USS Wichita (CA-45)

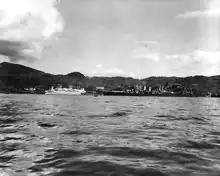
"Wichita" and in Nagasaki harbor

The invasion began on 1 April, and "Wichita" provided gunfire support to the landing troops on the southern beaches. At around 12:00, she left the firing line to replenish her ammunition. She resumed bombardment the following day and resupplied again on 3 April before covering minesweepers on 4 April. During the night of 4–5 April, "Wichita" shelled the Japanese defenders on Okinawa. The ship was assigned to join Task Group 51.19 the next day to bombard Tsugen Shima in company with "Tuscaloosa" and the battleships and . Japanese aircraft appeared, which forced the cancellation of the mission. Nevertheless, "Wichita" shelled Japanese shore batteries at Chiyama Shima that evening.